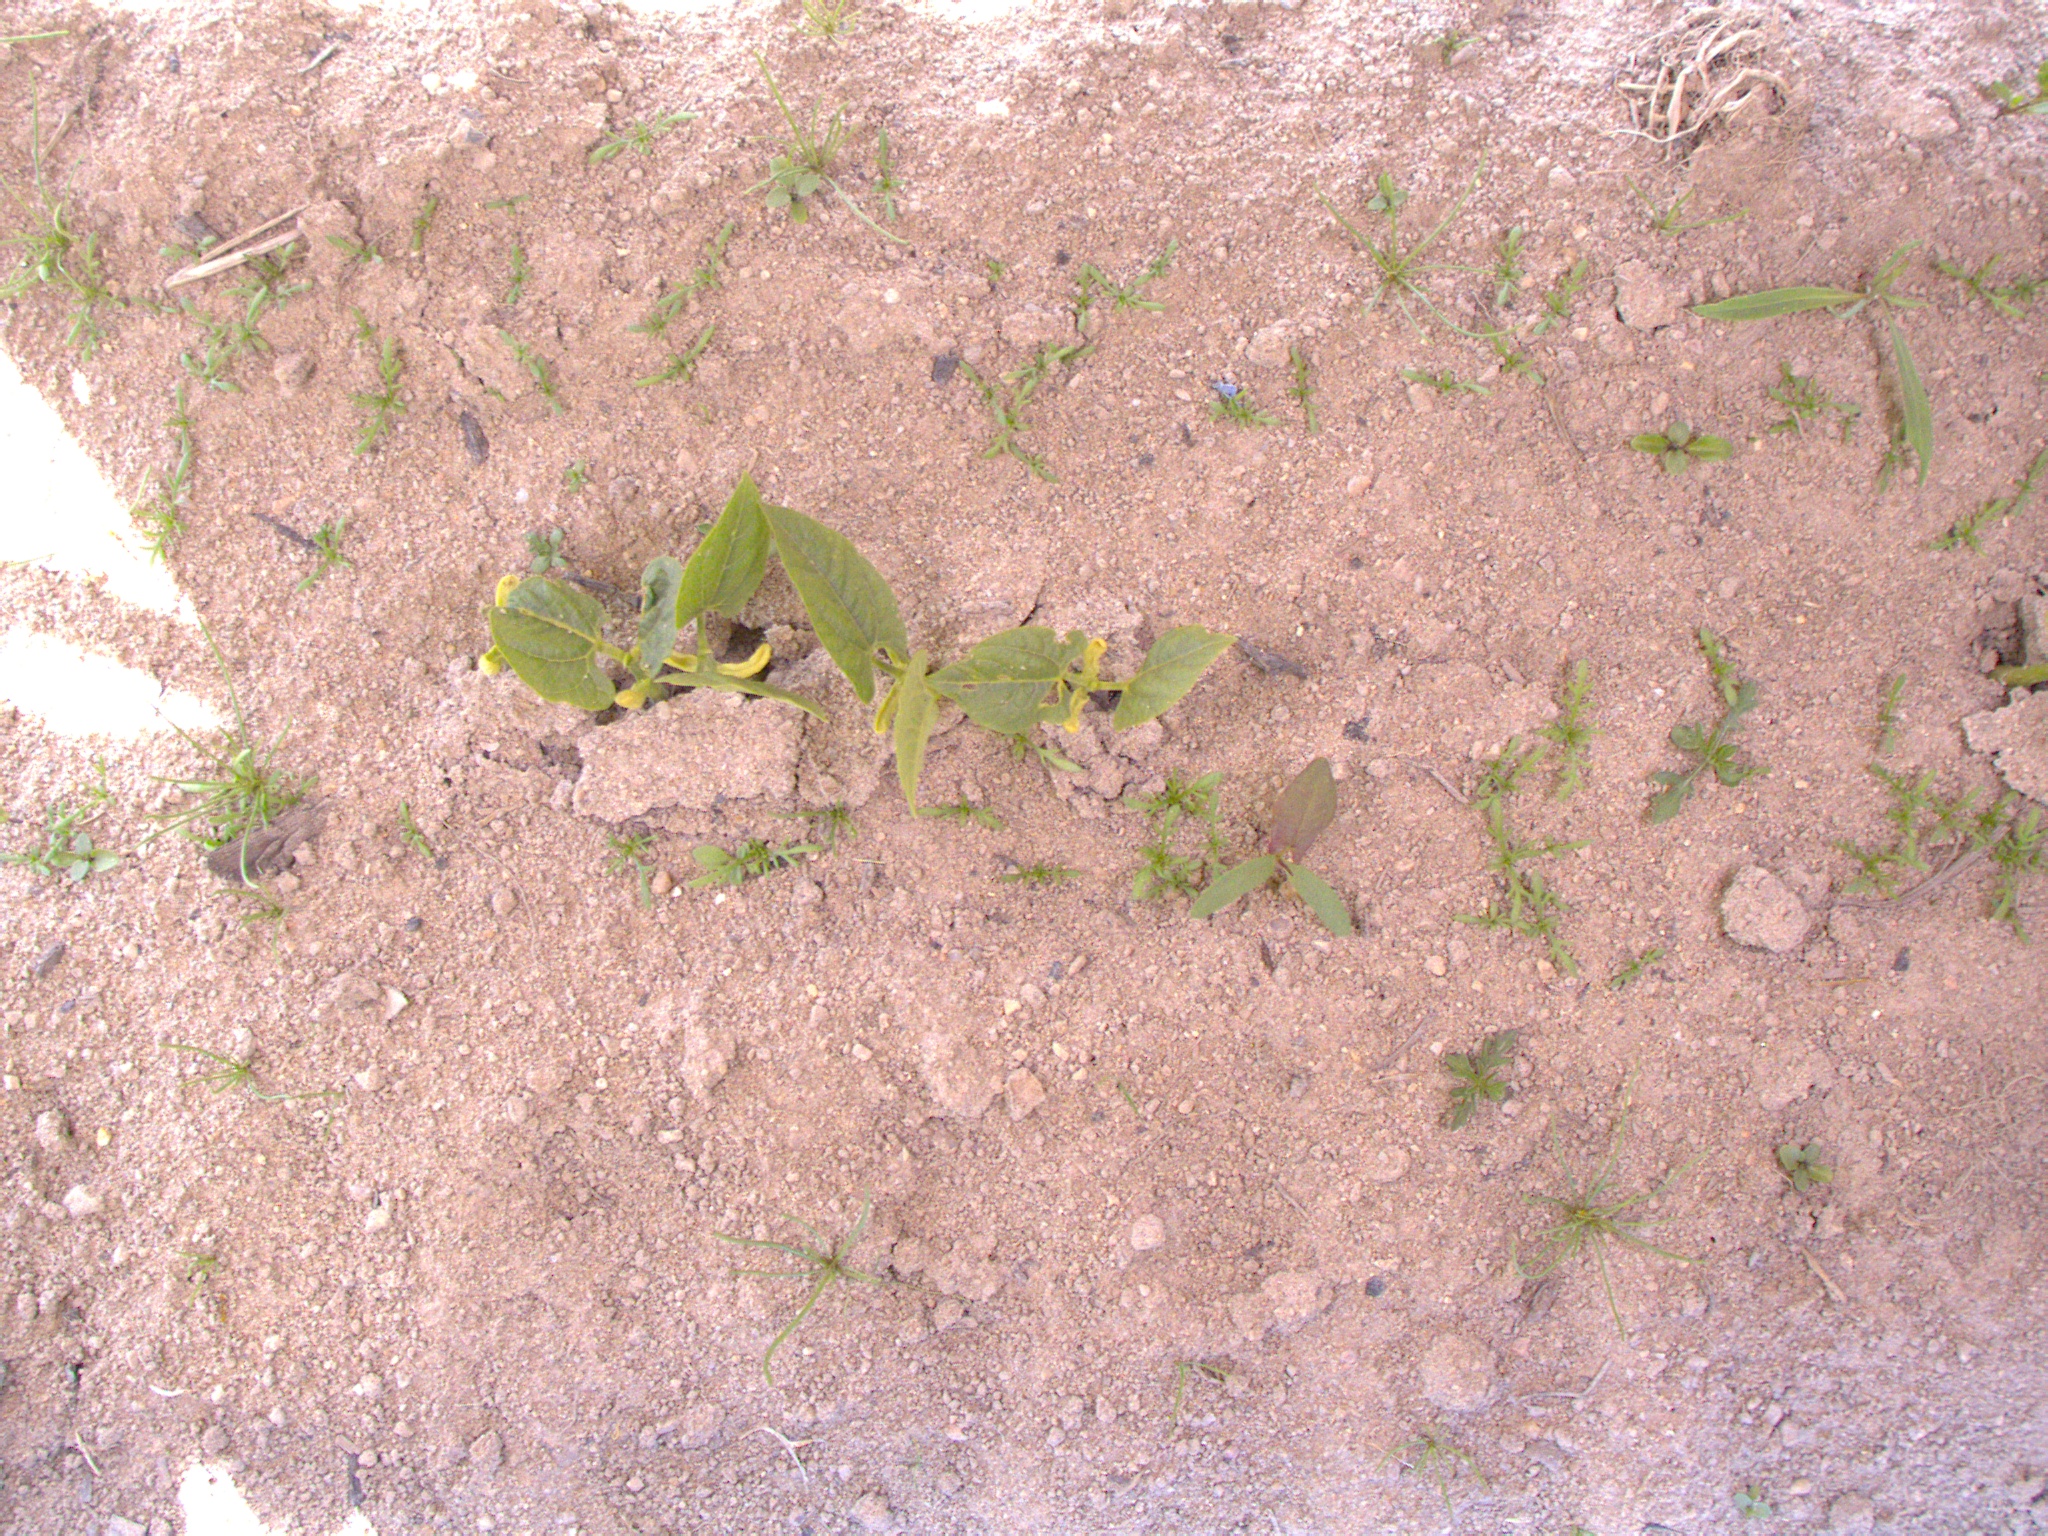
Crop: bean
Objects: bean, bean, bean, bean, bean, stem_bean, stem_bean, stem_bean, stem_bean, stem_bean